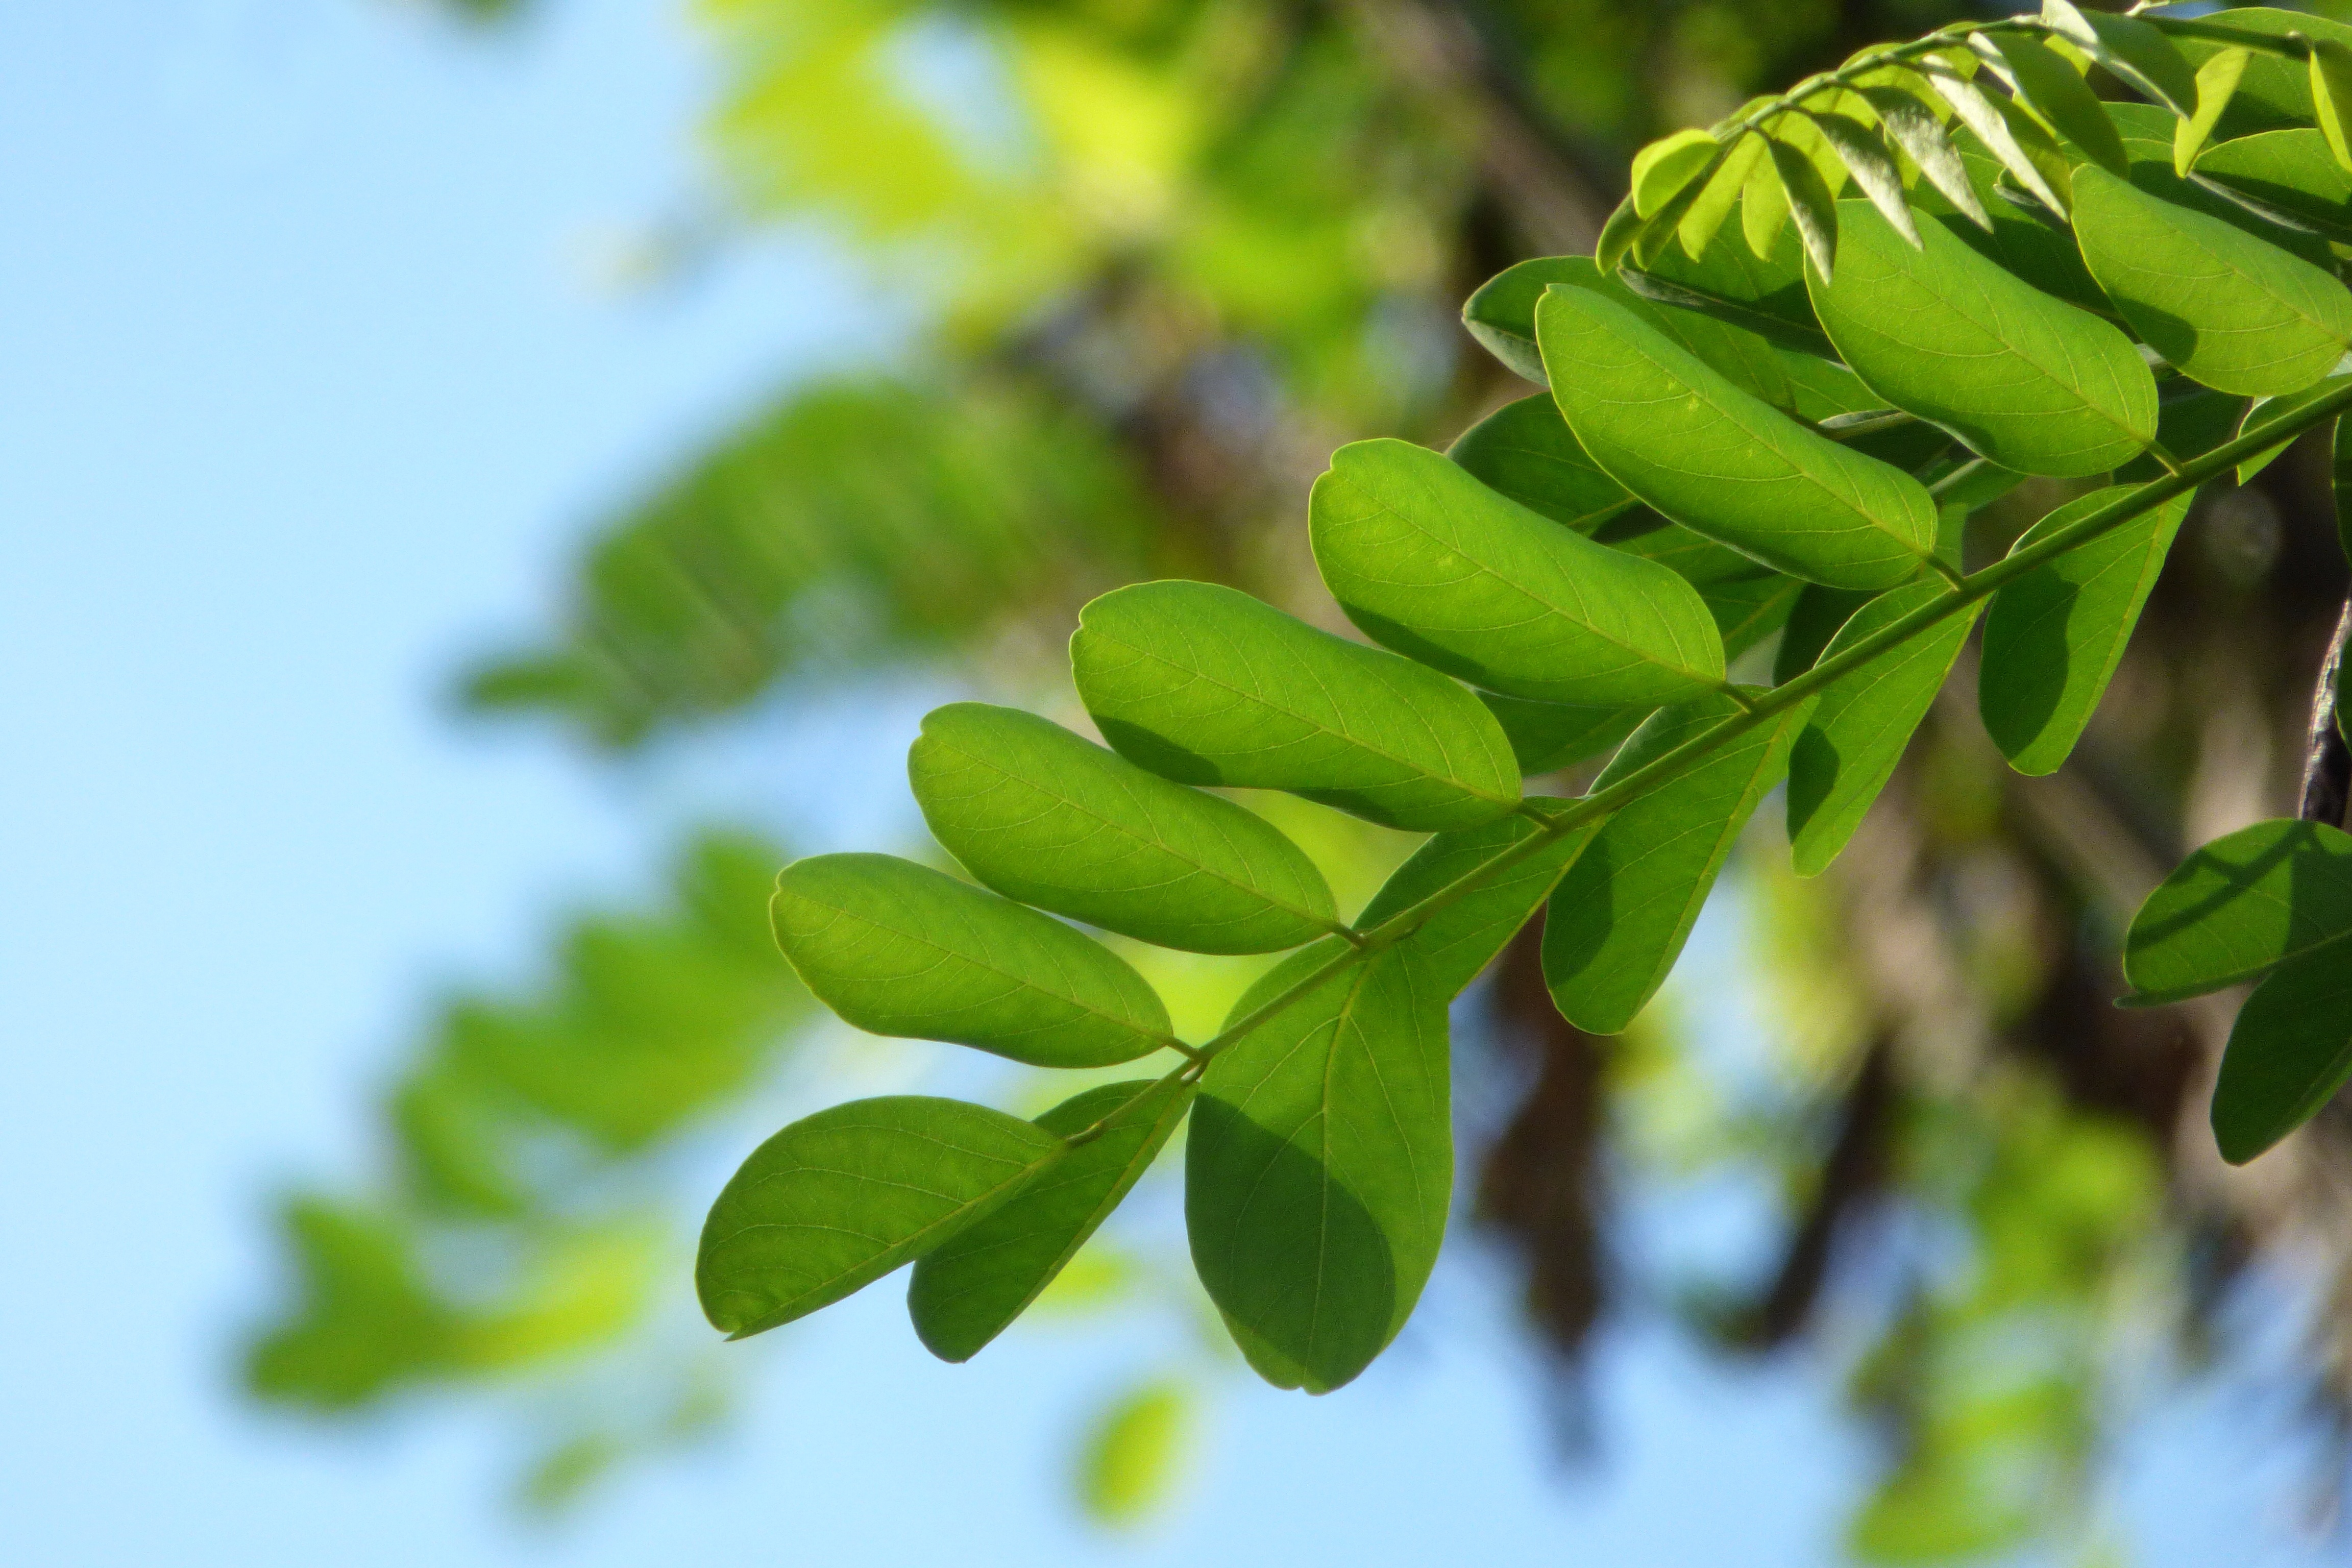
tree, nature, branch, plant, fruit, leaf, flower, food, green, produce, evergreen, botany, flora, shrub, green leaf, flowering plant, maidenhair tree, bright leaf, woody plant, land plant